Jeon
Also known as:
de - German: Jeon
es - Spanish: Chon
fr - French: Jeon
hu - Hungarian: Cson
id - Indonesian: Jeon
it - Italian: Jeon
ja - Japanese: ジョン
jv - Javanese: Jeon
ko - Korean: 전
ms - Malay: Jeon
ru - Russian: Чон
th - Thai: ช็อน
tr - Turkish: Jeon
vi - Vietnamese: Jeon
Category: fritter (mixed fritter)
Cuisine: Korean
Associated cuisines: Korean
Area: Korea
Countries: Korea
Region: Eastern Asia

The dish is a fritter made by seasoning whole, sliced, or minced fish, meat, Vegetable, etc., and coating them with wheat flour and egg wash before frying them in oil.

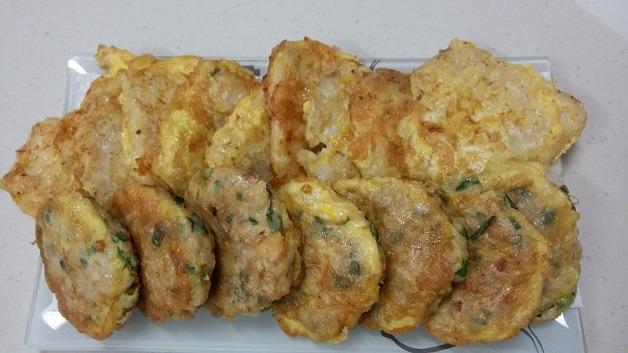
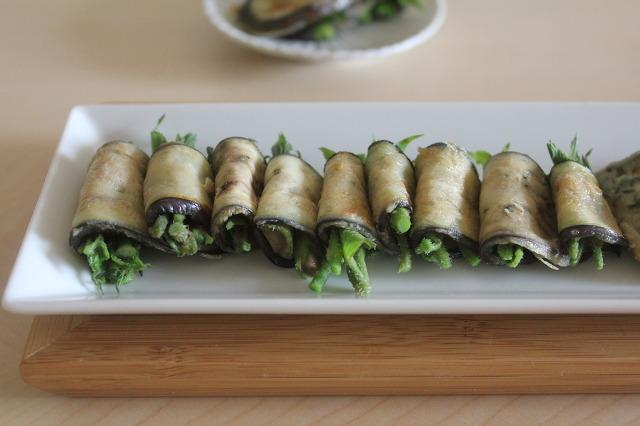
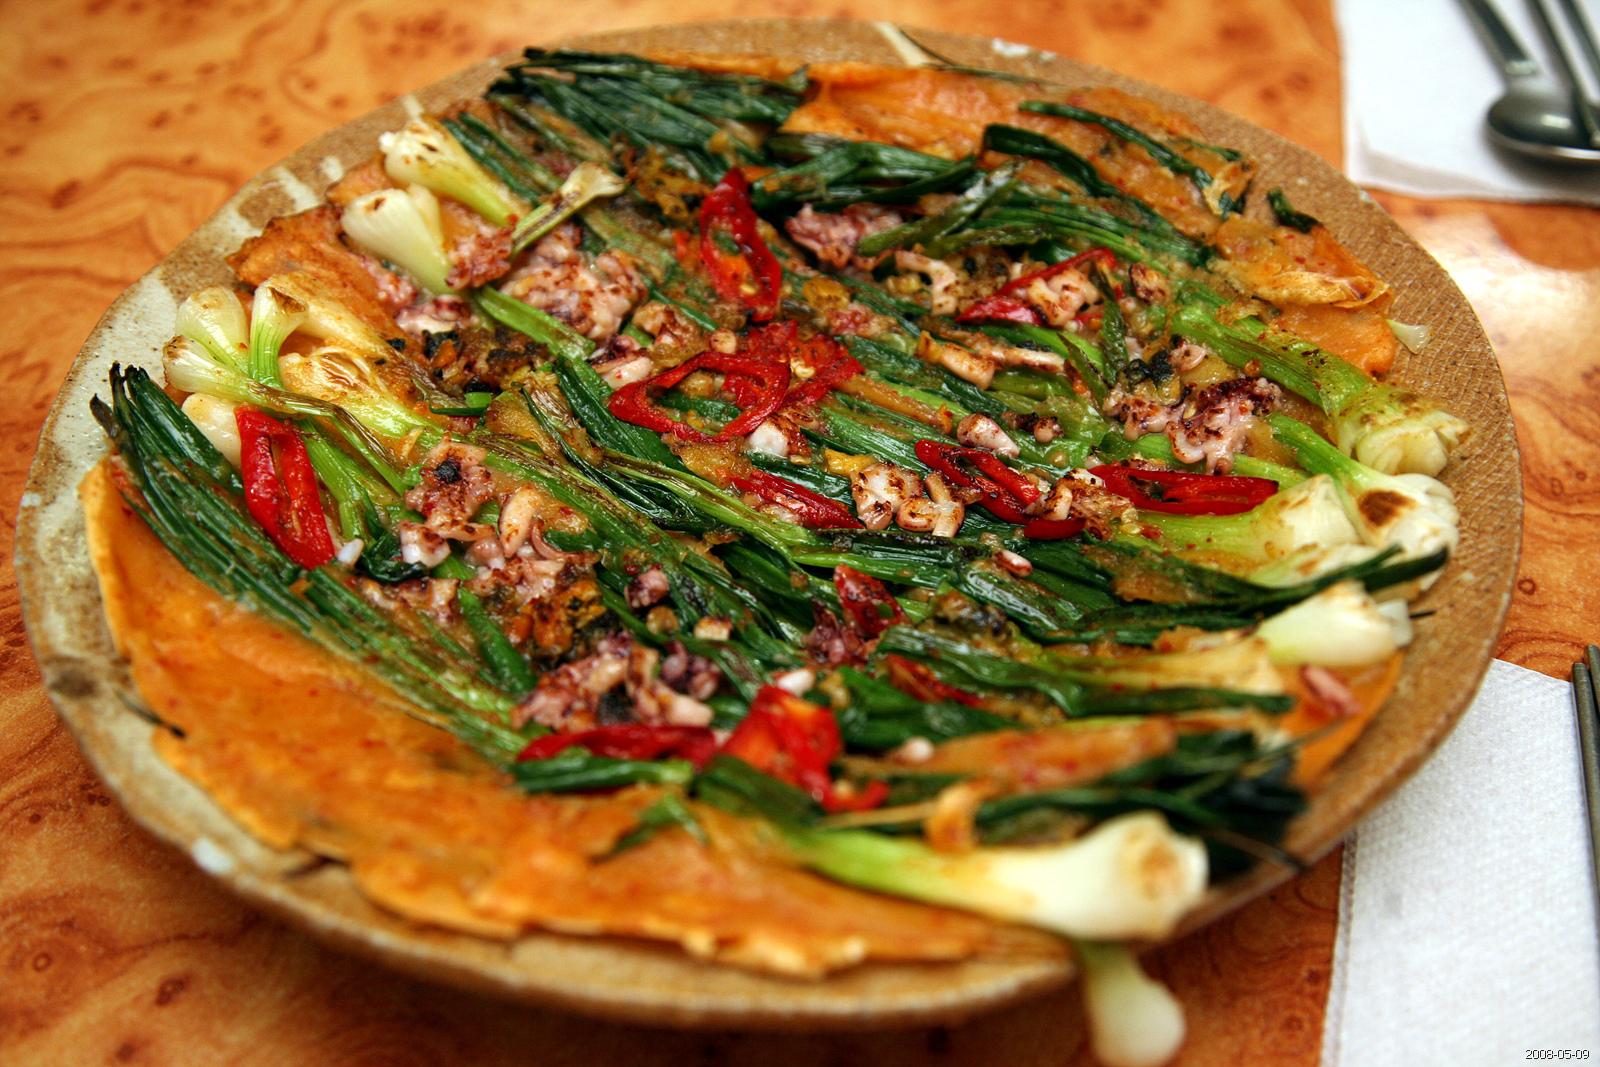
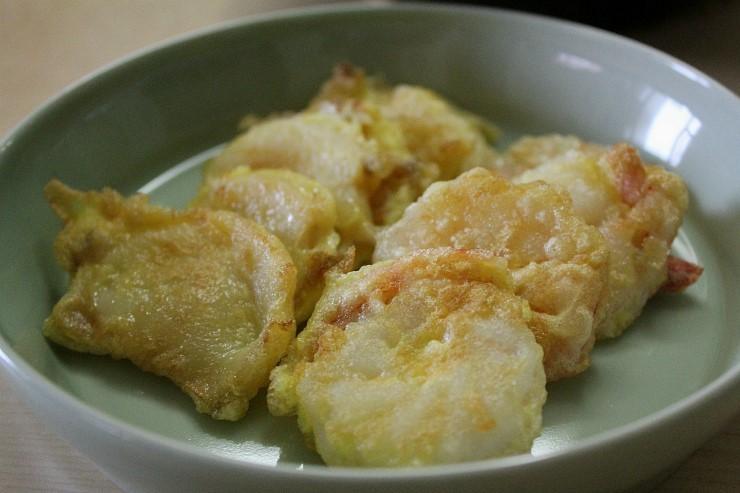
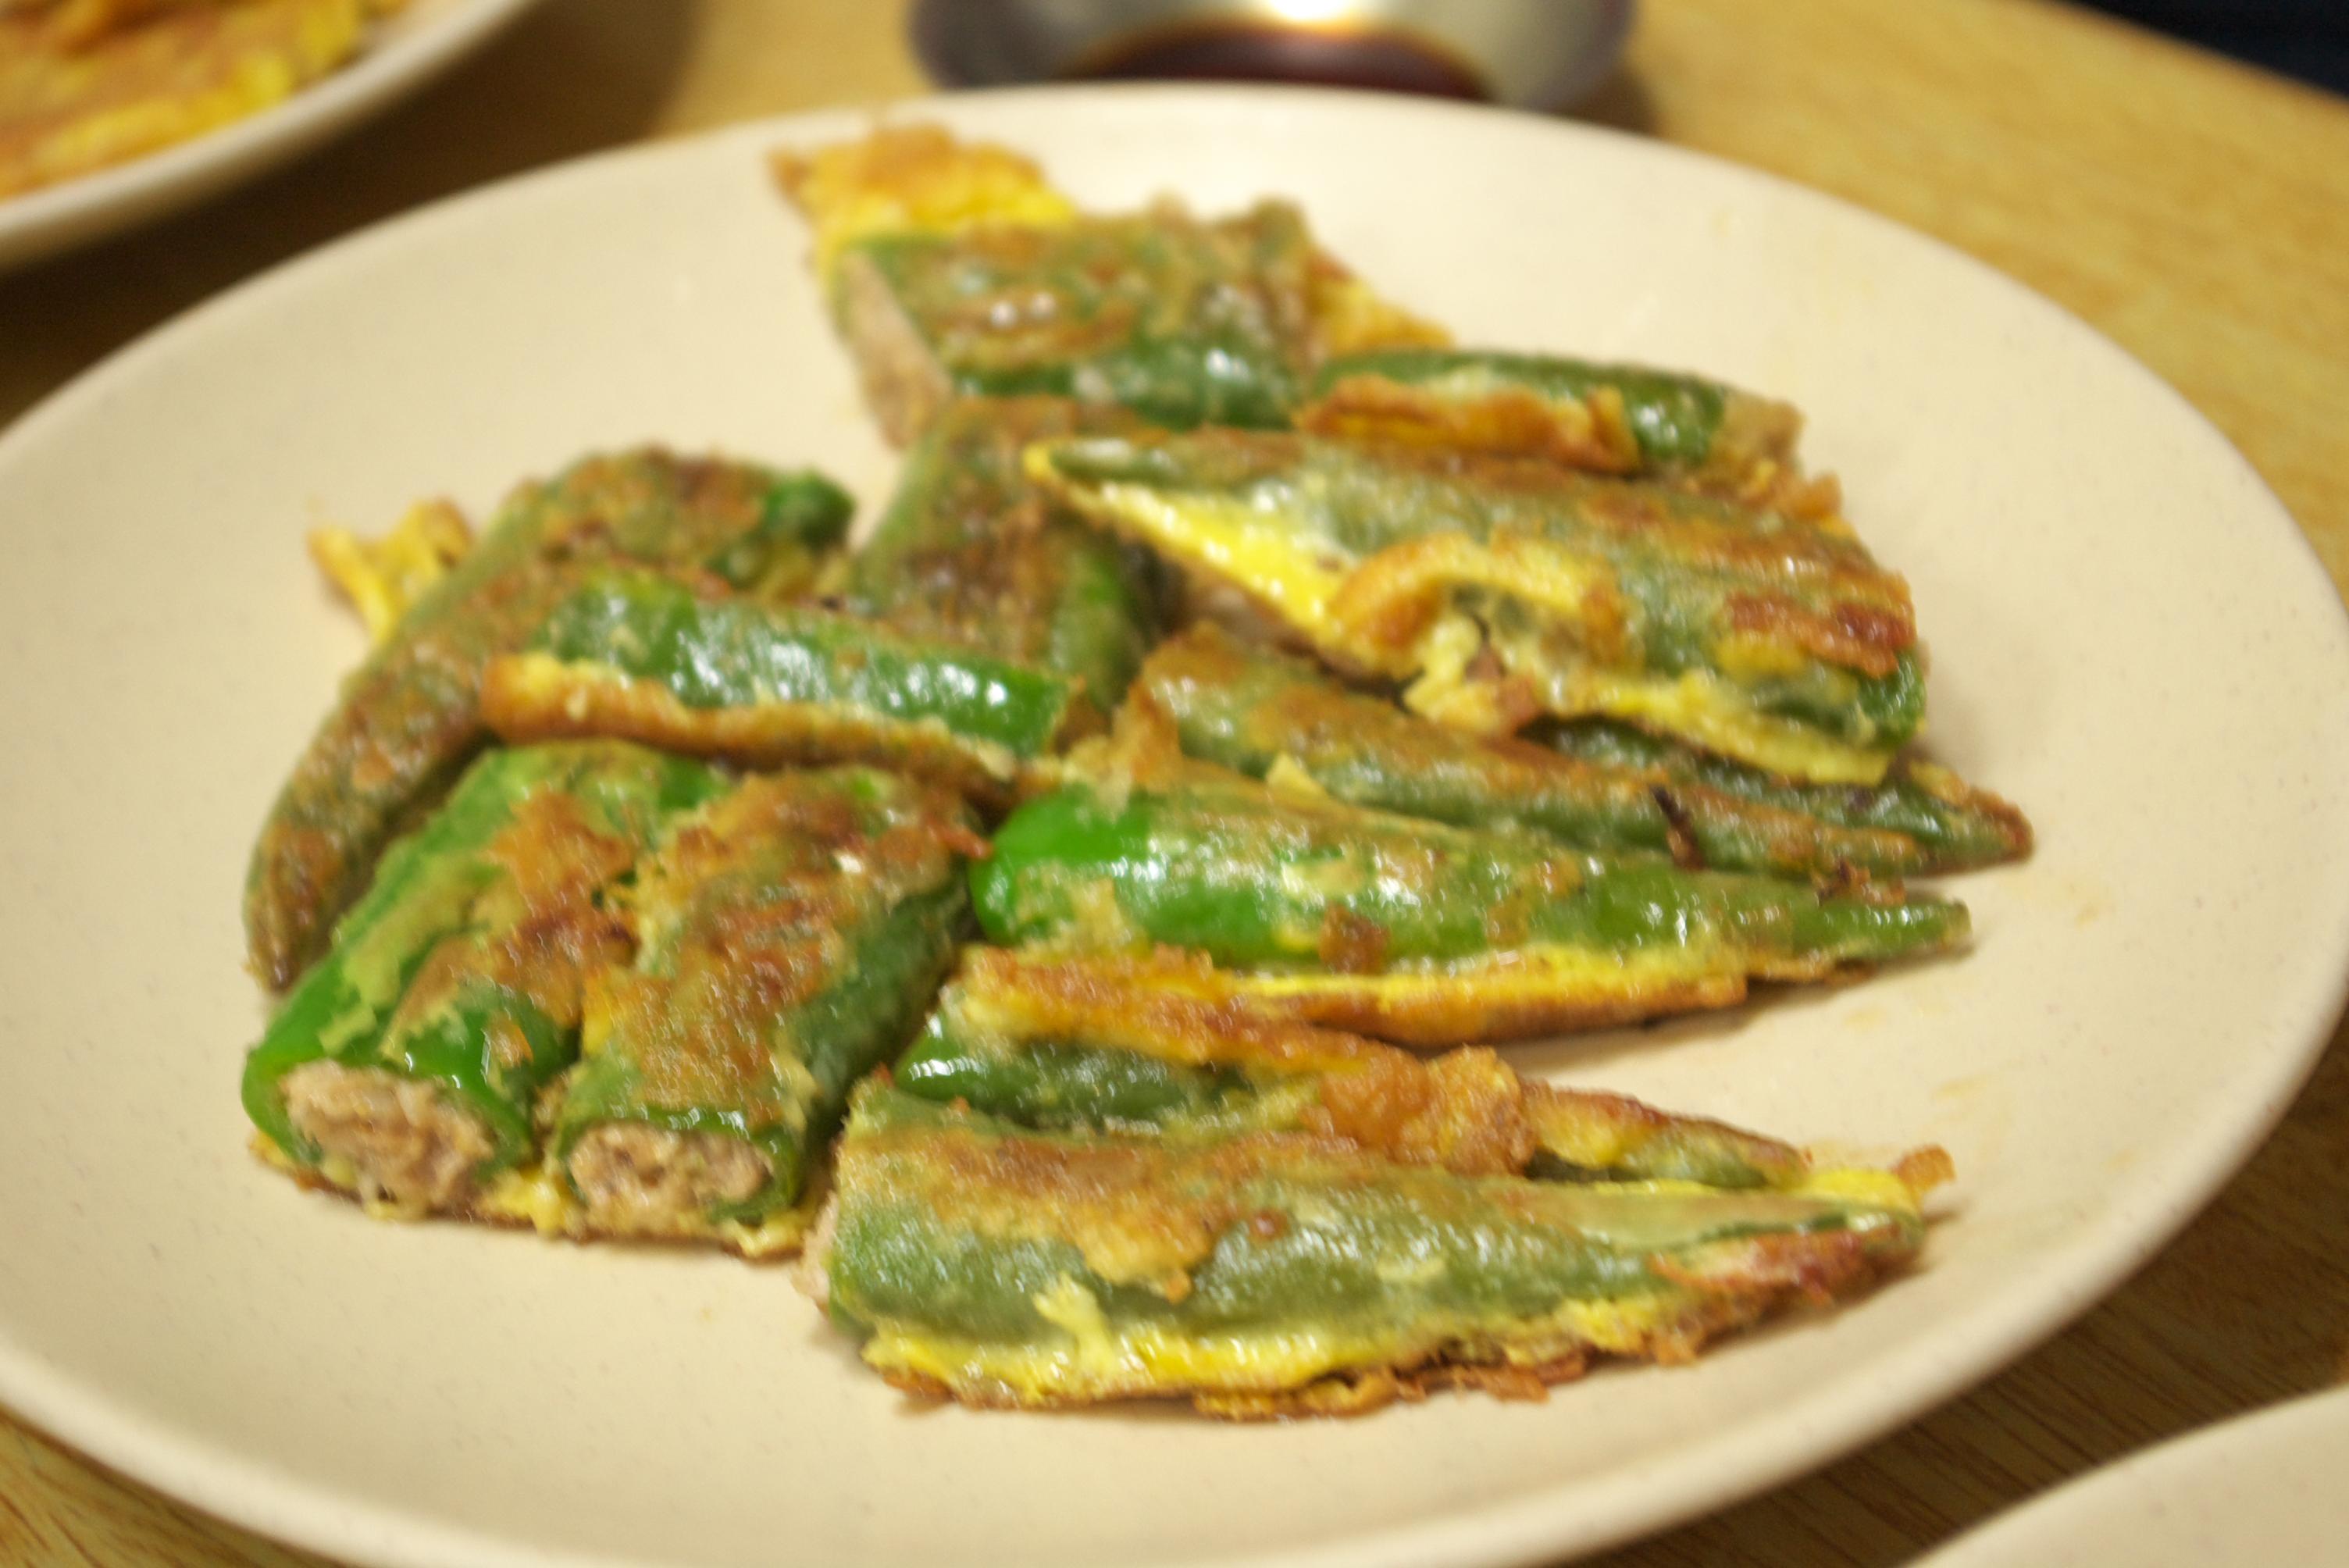
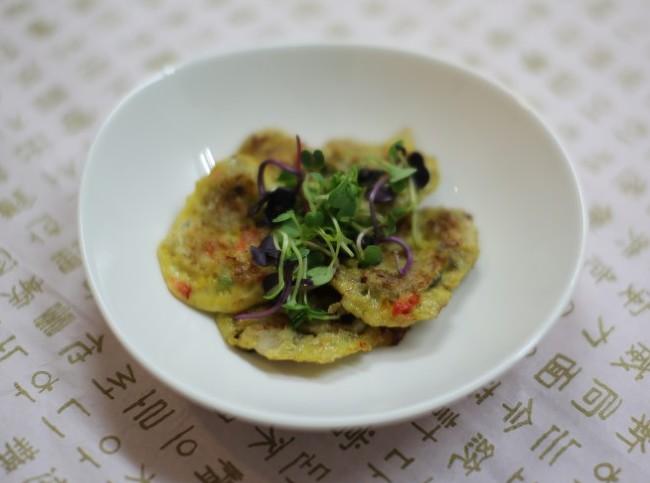
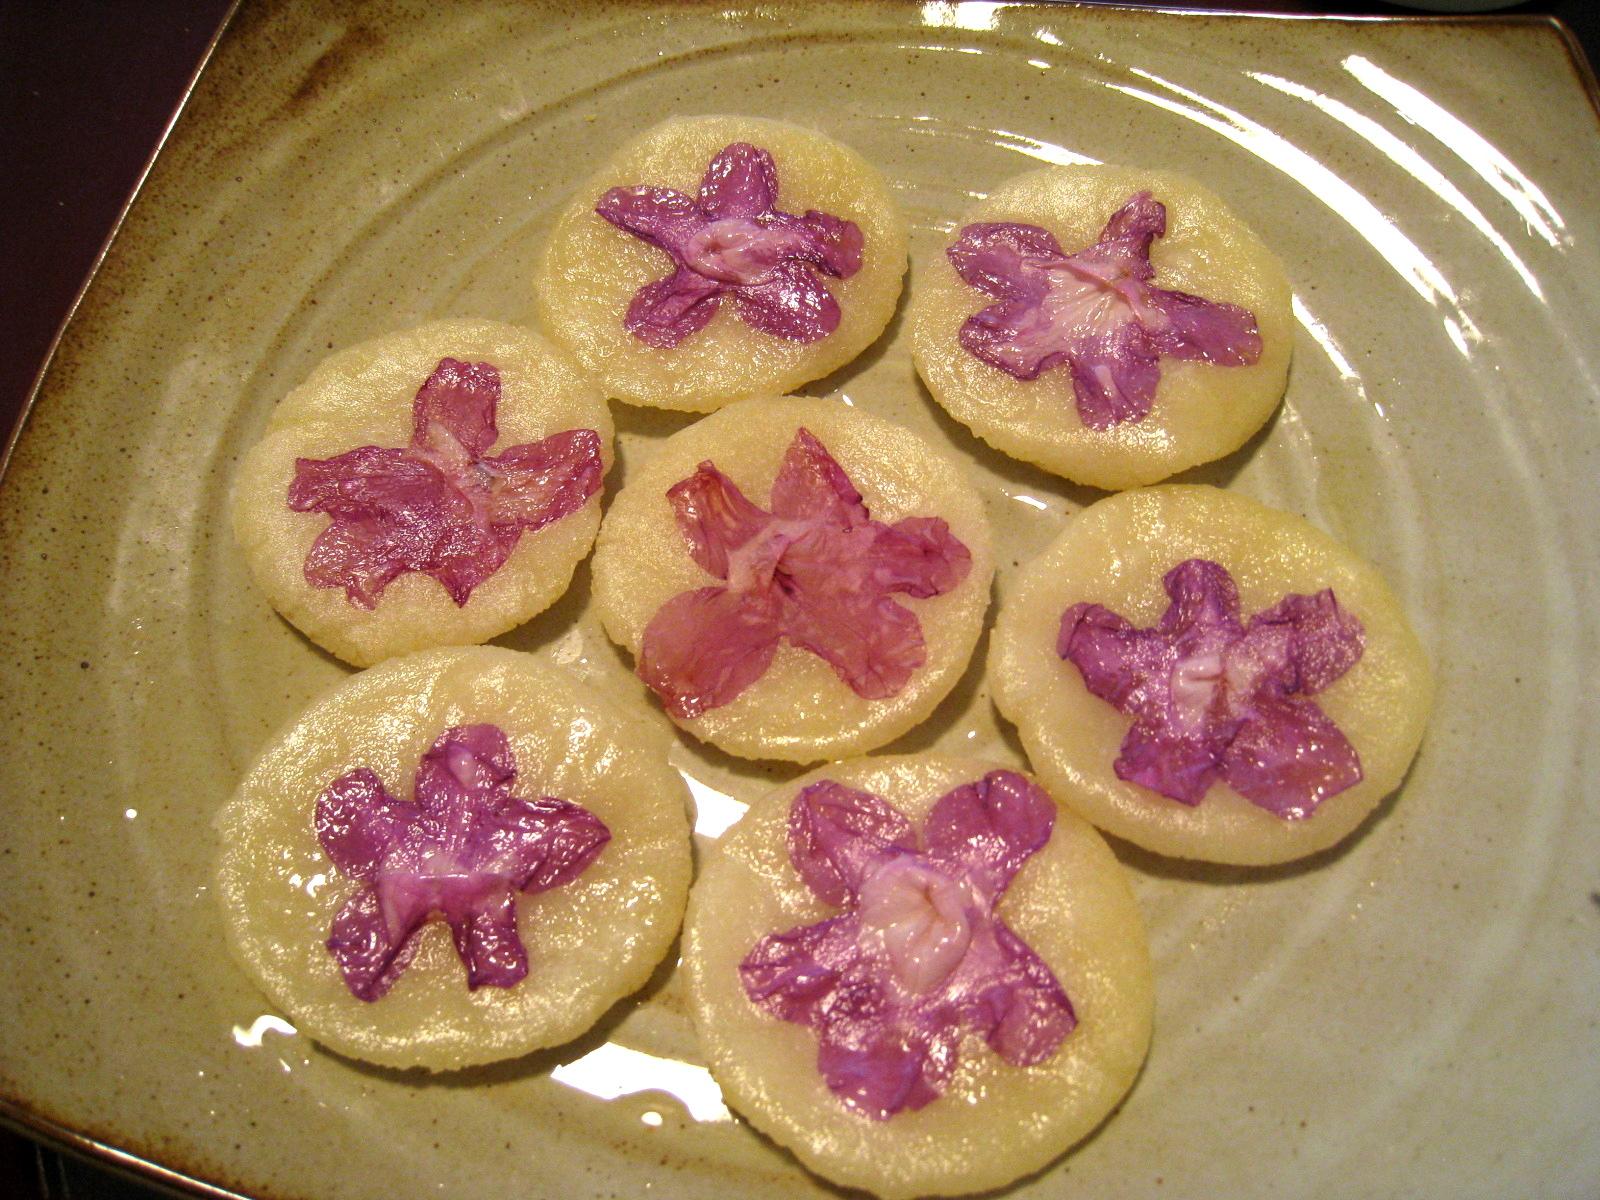
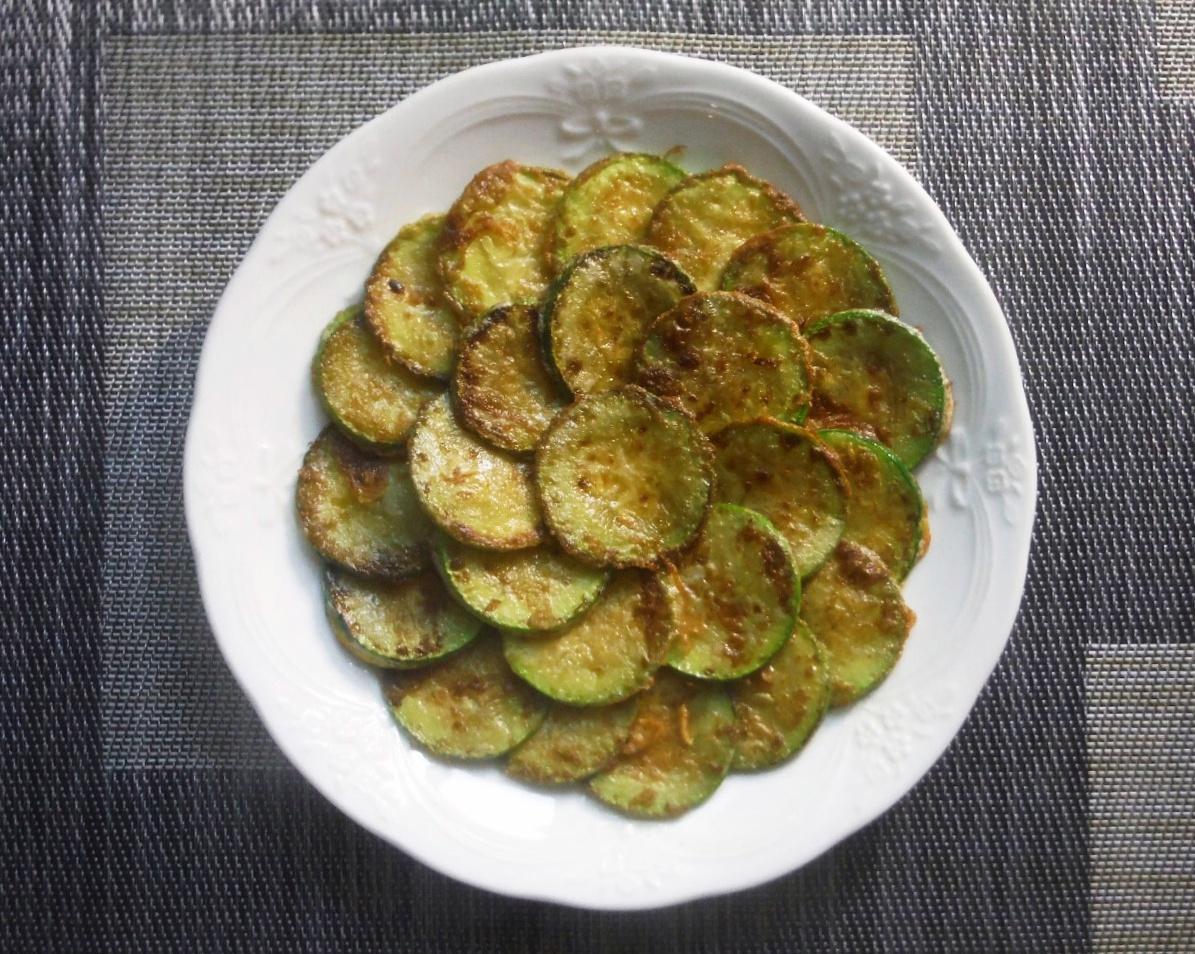